Maria Reiche

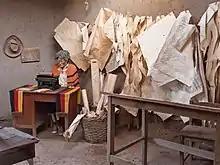
Wax figure of Reiche in her former home, now a museum dedicated to her work

Because the lines can be best seen from above, she persuaded the Peruvian Air Force to help her make aerial photographic surveys. She worked alone from her home in Nazca. Reiche published her theories in the book "The Mystery on the Desert" (1949, reprint 1968). She believed that the large drawing of a giant monkey represented the constellation now called Ursa Major (Great Bear). Her book had a mixed response from scholars. Eventually scholars concluded that the lines were not chiefly for astronomical purposes, but Reiche's and Kosok's work had brought scholarly attention to the great resource. Some researchers believe that the lines were made as part of worship and religious ceremonies related to the "calling of water from the gods."